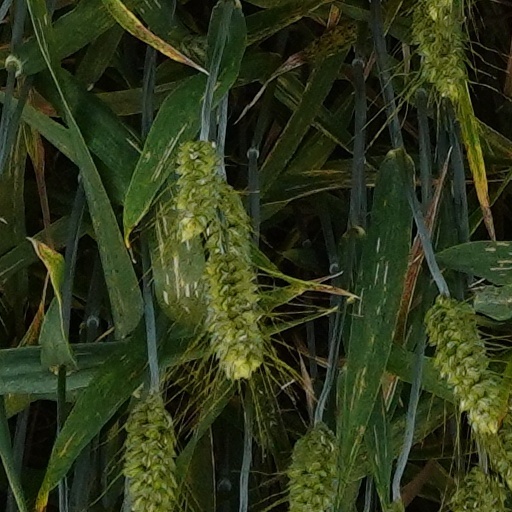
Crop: wheat